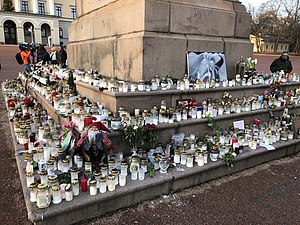
Ari Behn / Død
Mange lagde blomster, lys og mindeord rundt Karl Johan-monumentet foran slottet efter Ari Behns død.
Ari Mikael Behn var en norsk forfatter og billedkunstner, som var gift med prinsesse Märtha Louise fra 2002 til de blev skilt i 2017. Parret blev dog separeret allerede i 2016. Som forfatter var han mest kendt for debutbogen, novellesamlingen Trist som faen fra 1999. Han udgav flere bøger og arbejdede med forskellige kunstneriske og kreative projekter de sidste år, især som billedkunstner.